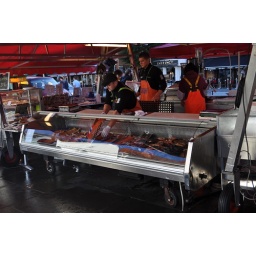
fish market in Brygge